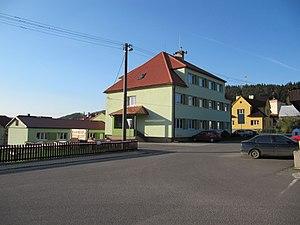
Hutisko-Solanec est une commune du district de Vsetín, dans la région de Zlín, en Tchéquie. Sa population s'élevait à 2 000 habitants en 2018.